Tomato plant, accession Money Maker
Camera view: vertical (180 deg); turntable rotation: 300 degrees
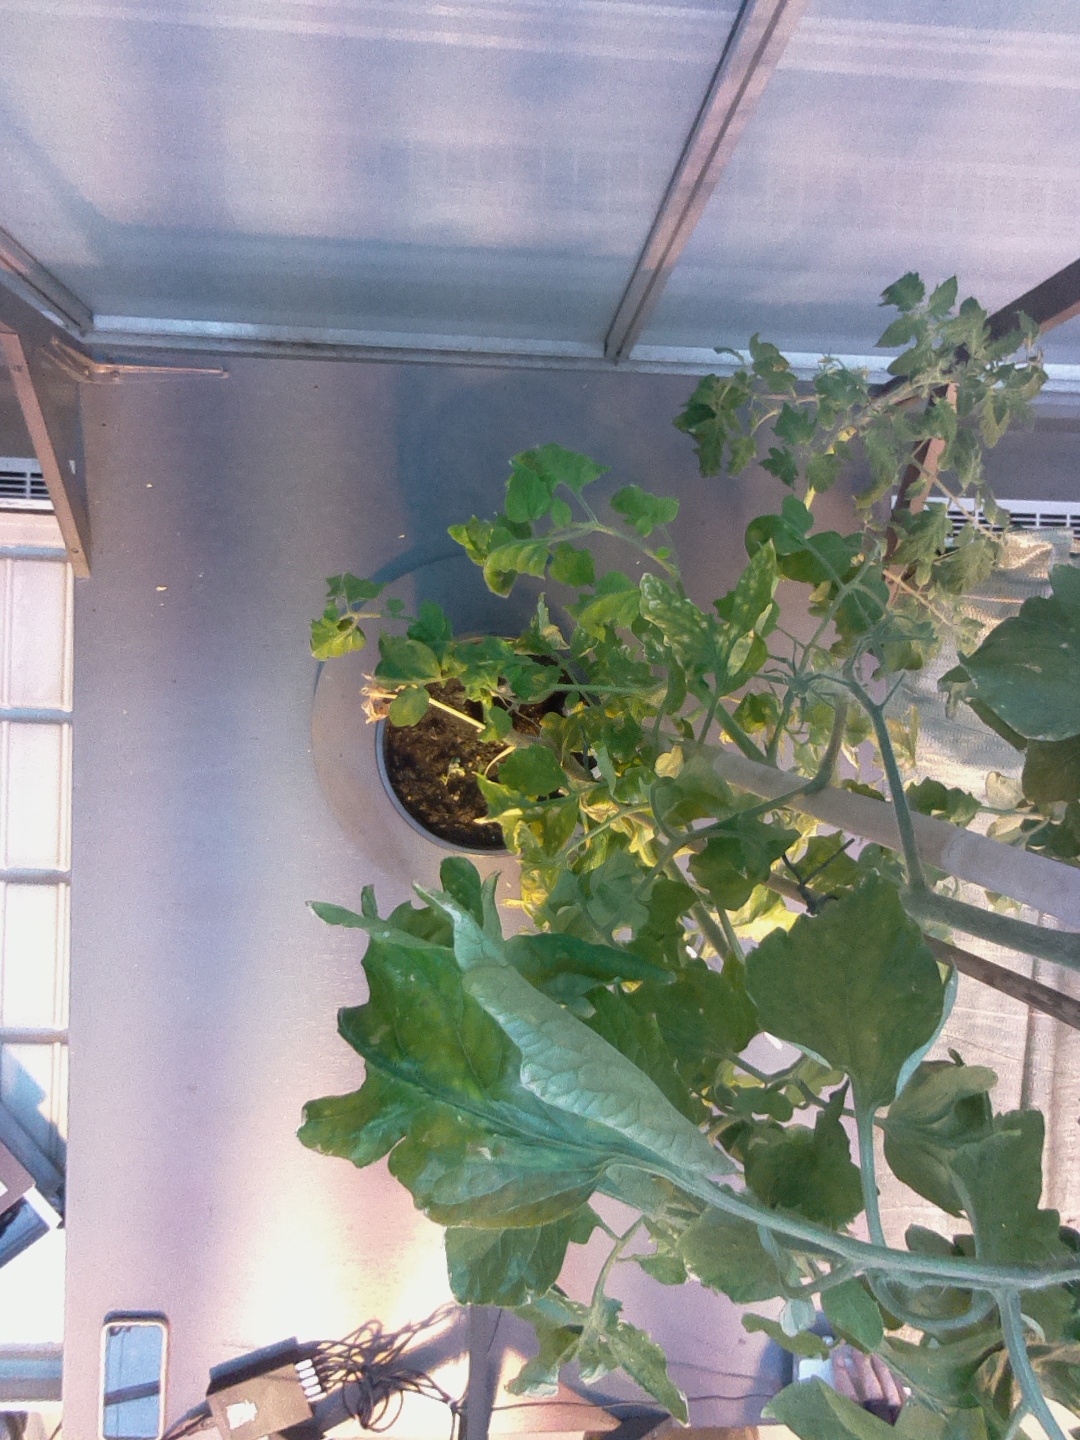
BBCH growth stage 75: 50%-60% of final fruit size